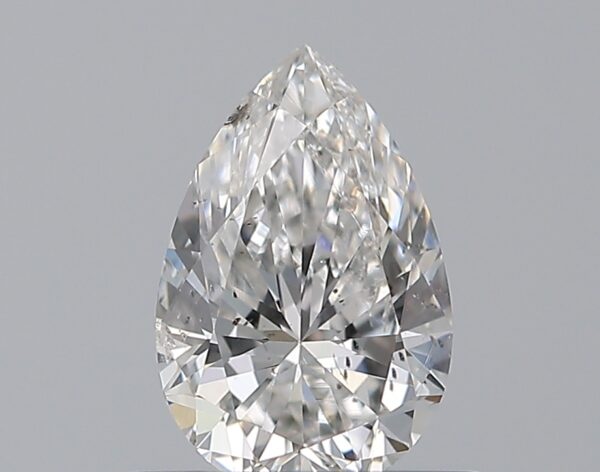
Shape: pear
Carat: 0.5
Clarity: SI2
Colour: E
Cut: EX
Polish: EX
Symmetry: EX
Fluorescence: N
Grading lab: GIA
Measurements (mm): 6.75 x 4.44 x 2.8